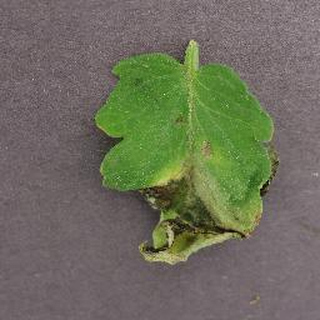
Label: tomato_late_blight